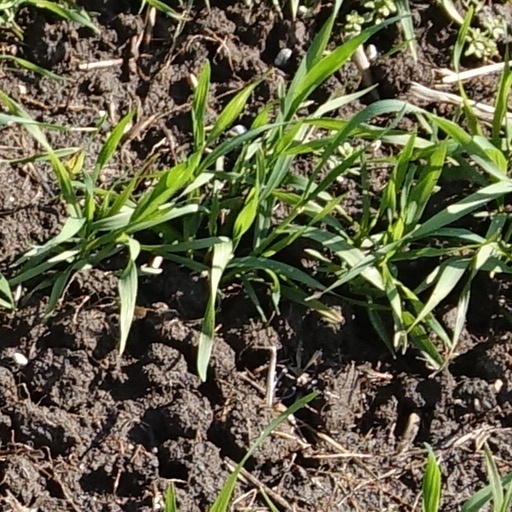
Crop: wheat